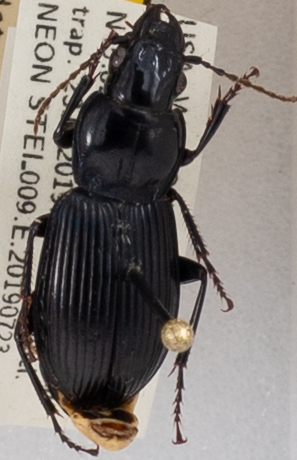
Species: Pterostichus novus
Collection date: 2019-07-23
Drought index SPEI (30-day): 0.086
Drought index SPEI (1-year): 1.77
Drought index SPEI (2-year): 1.416